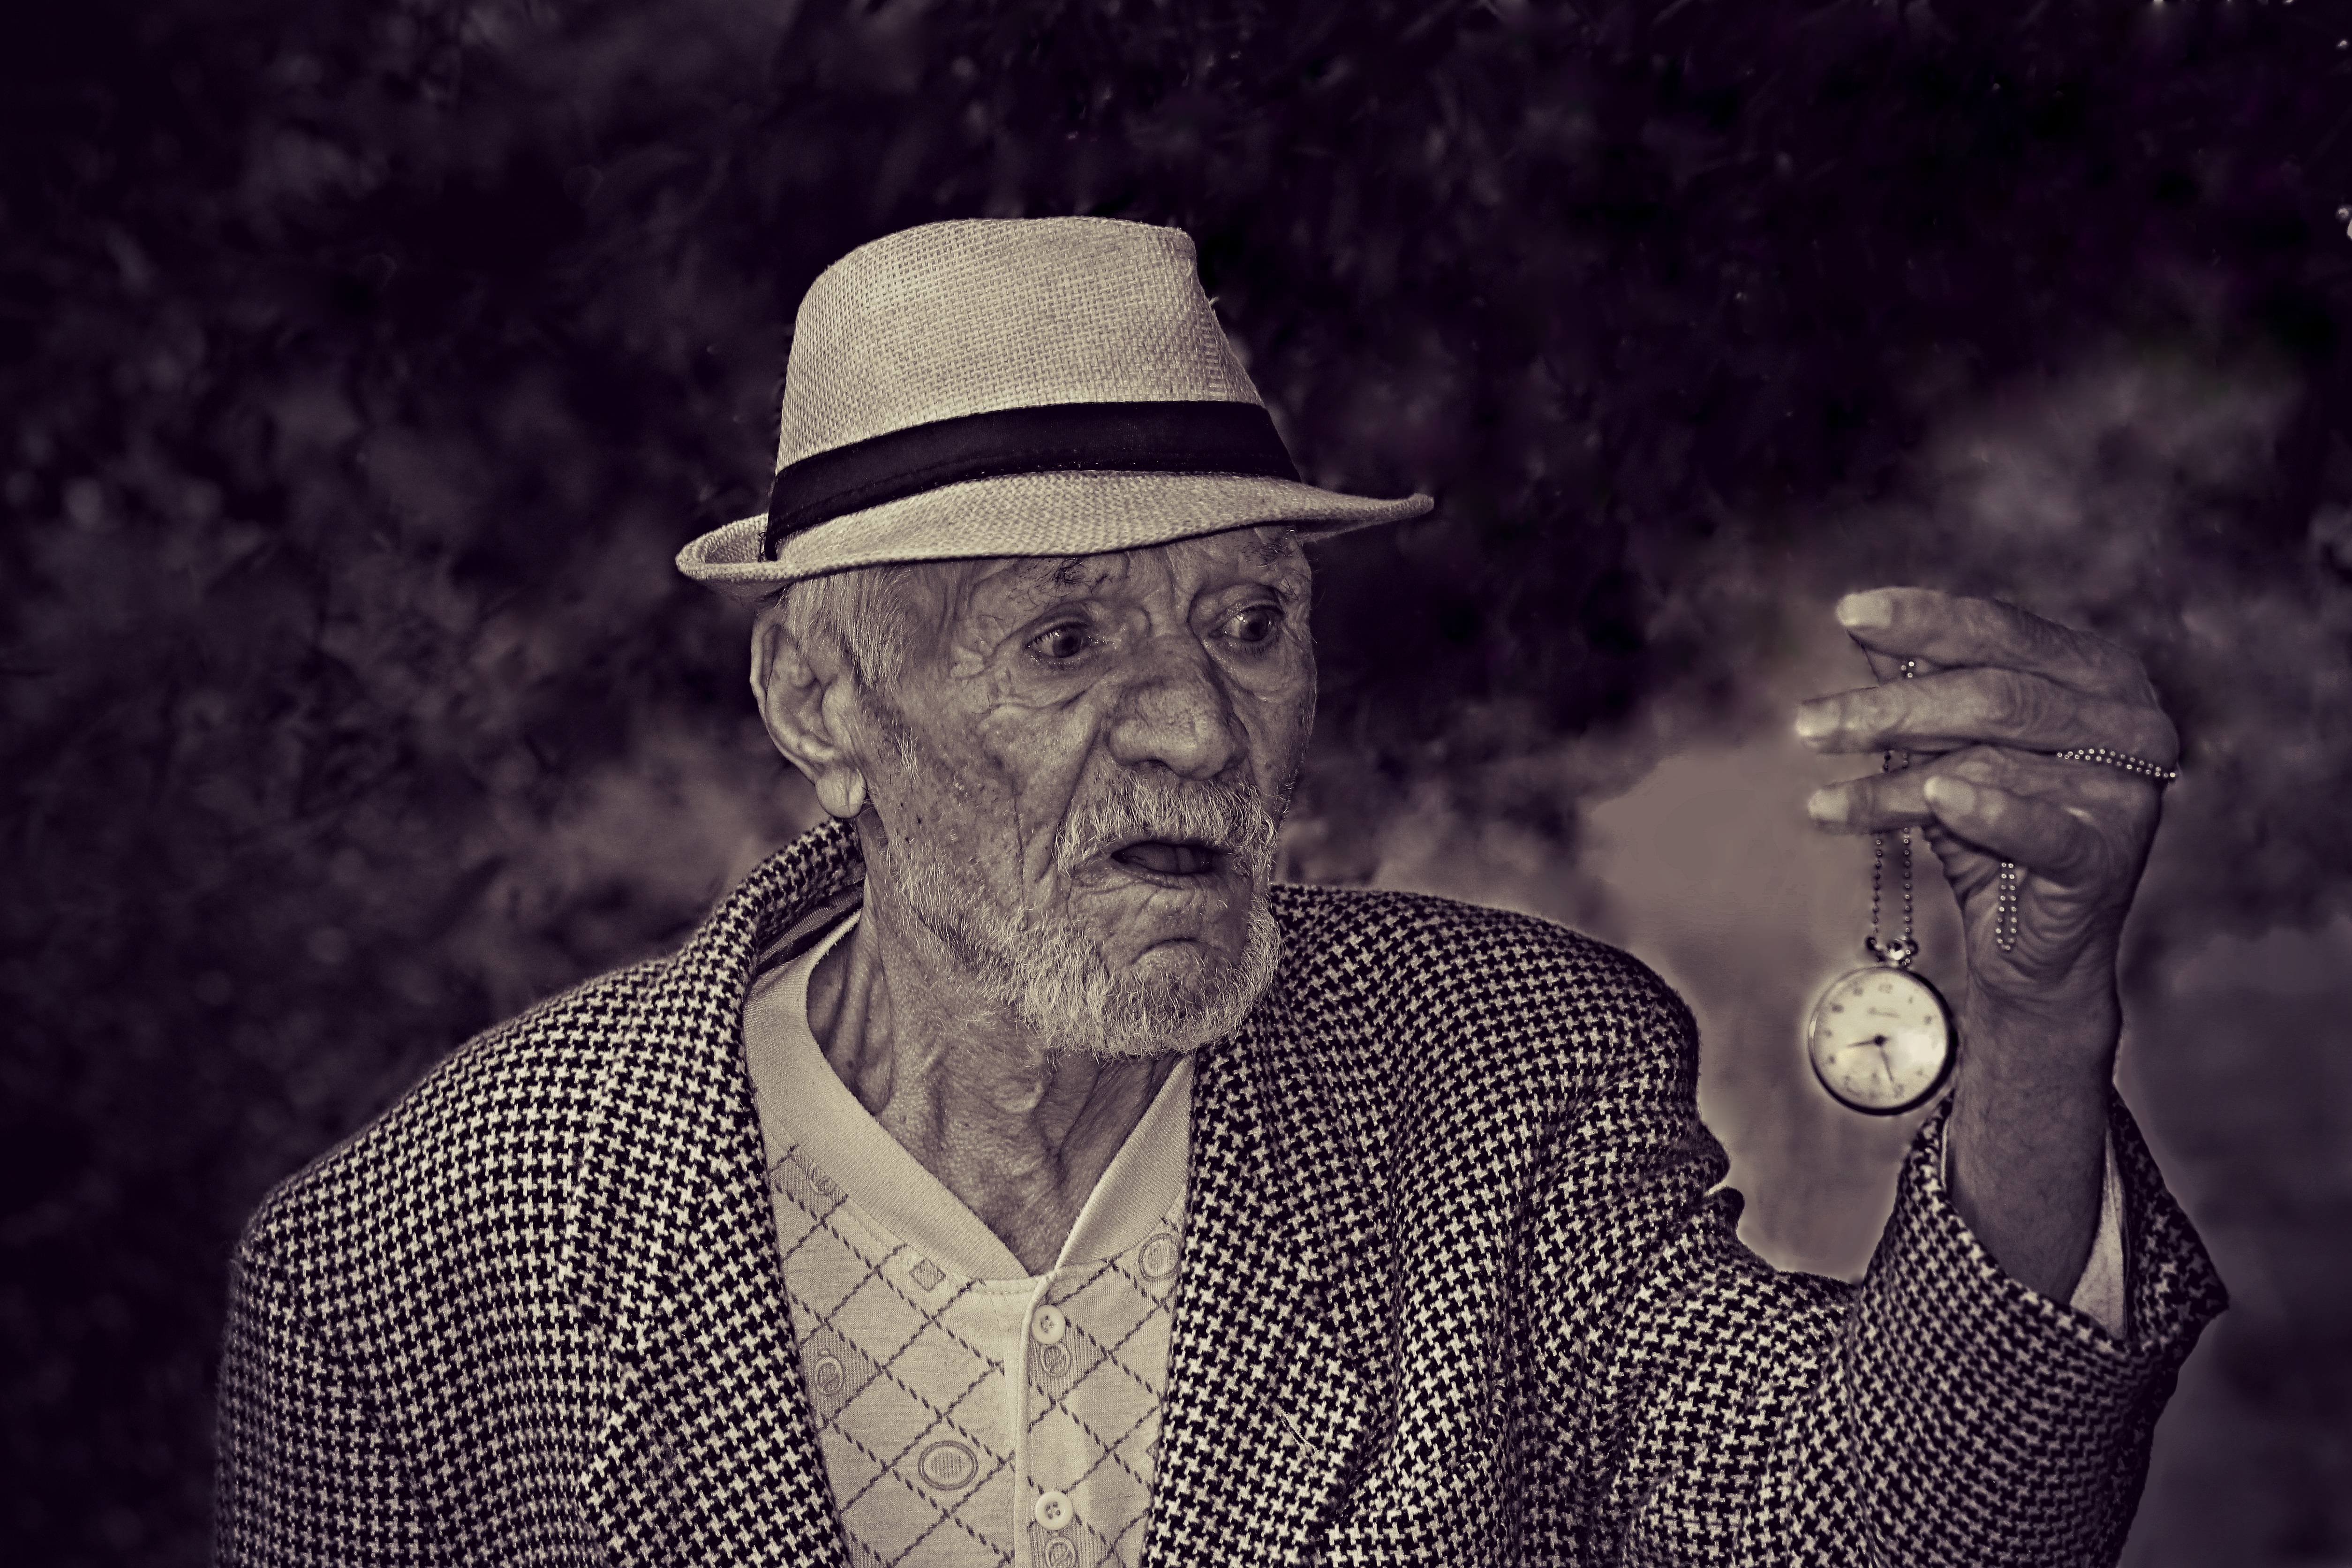
watch, man, person, people, photography, time, old, portrait, black, fear, glasses, photograph, old age, facial hair